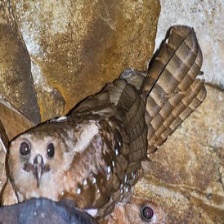
Species: OILBIRD
Scientific name: STEATORNIS CARIPENSIS